Manrique Pérez de Lara

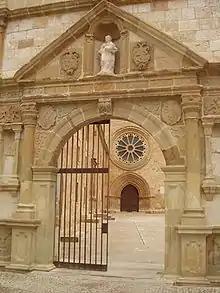
Abbey of Huerta, where Manrique was buried.

Manrique was killed by Fernando Rodríguez at the Battle of Huete, a repeat of the disaster of Lobregal, in 1164, but the day of this battle is uncertain. The "Anales toledanos primeros" date it to 9 July and note Manrique's death: "They killed Count Manrique on the ninth day of the month of July in the Era 1202 [AD 1164]." There is a charter dated 21 June 1164, an earlier source than the "Anales", that places the battle on 3 June: